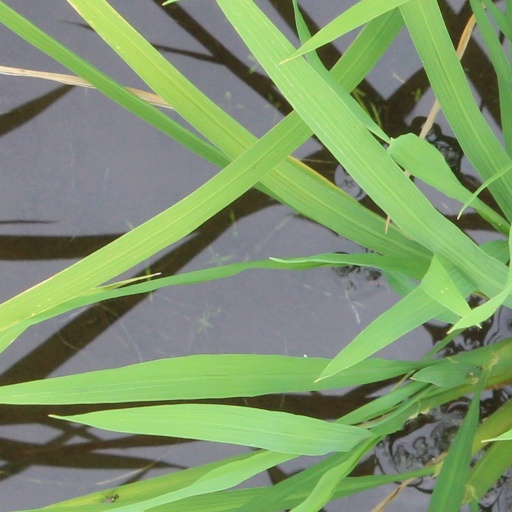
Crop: rice